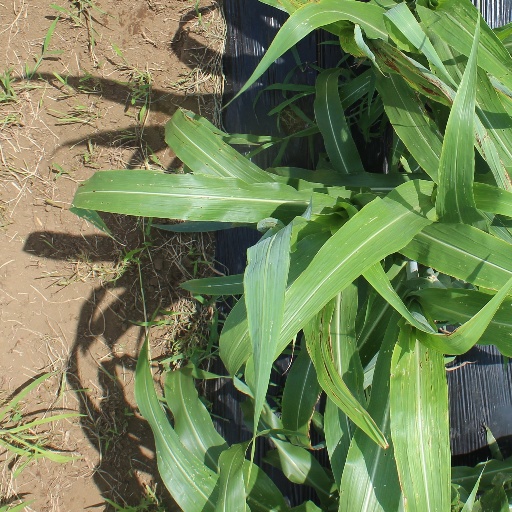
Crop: sorghum